Northwest Angle

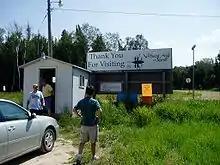
Reporting booth at Jim's Corner in 2007. Upon entering the Northwest Angle by road, the traveler must enter the booth and report to U.S. Customs and Canadian customs when leaving to Canada.

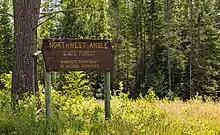
Most of the land area of the region is wooded, including the Northwest Angle State Forest.

Because of laws restricting fishing, some residents of the Northwest Angle suggested leaving the United States and joining Canada in 1997. The following year, then-U.S. representative Collin Peterson of Minnesota proposed legislation to allow the residents of the Northwest Angle, which was part of his district, to vote on seceding from the United States and joining Canada. This angered the leaders of Red Lake Indian Reservation, which holds most of the Northwest Angle's land. The incident resulted in fishing regulations being better synchronized across these waters.